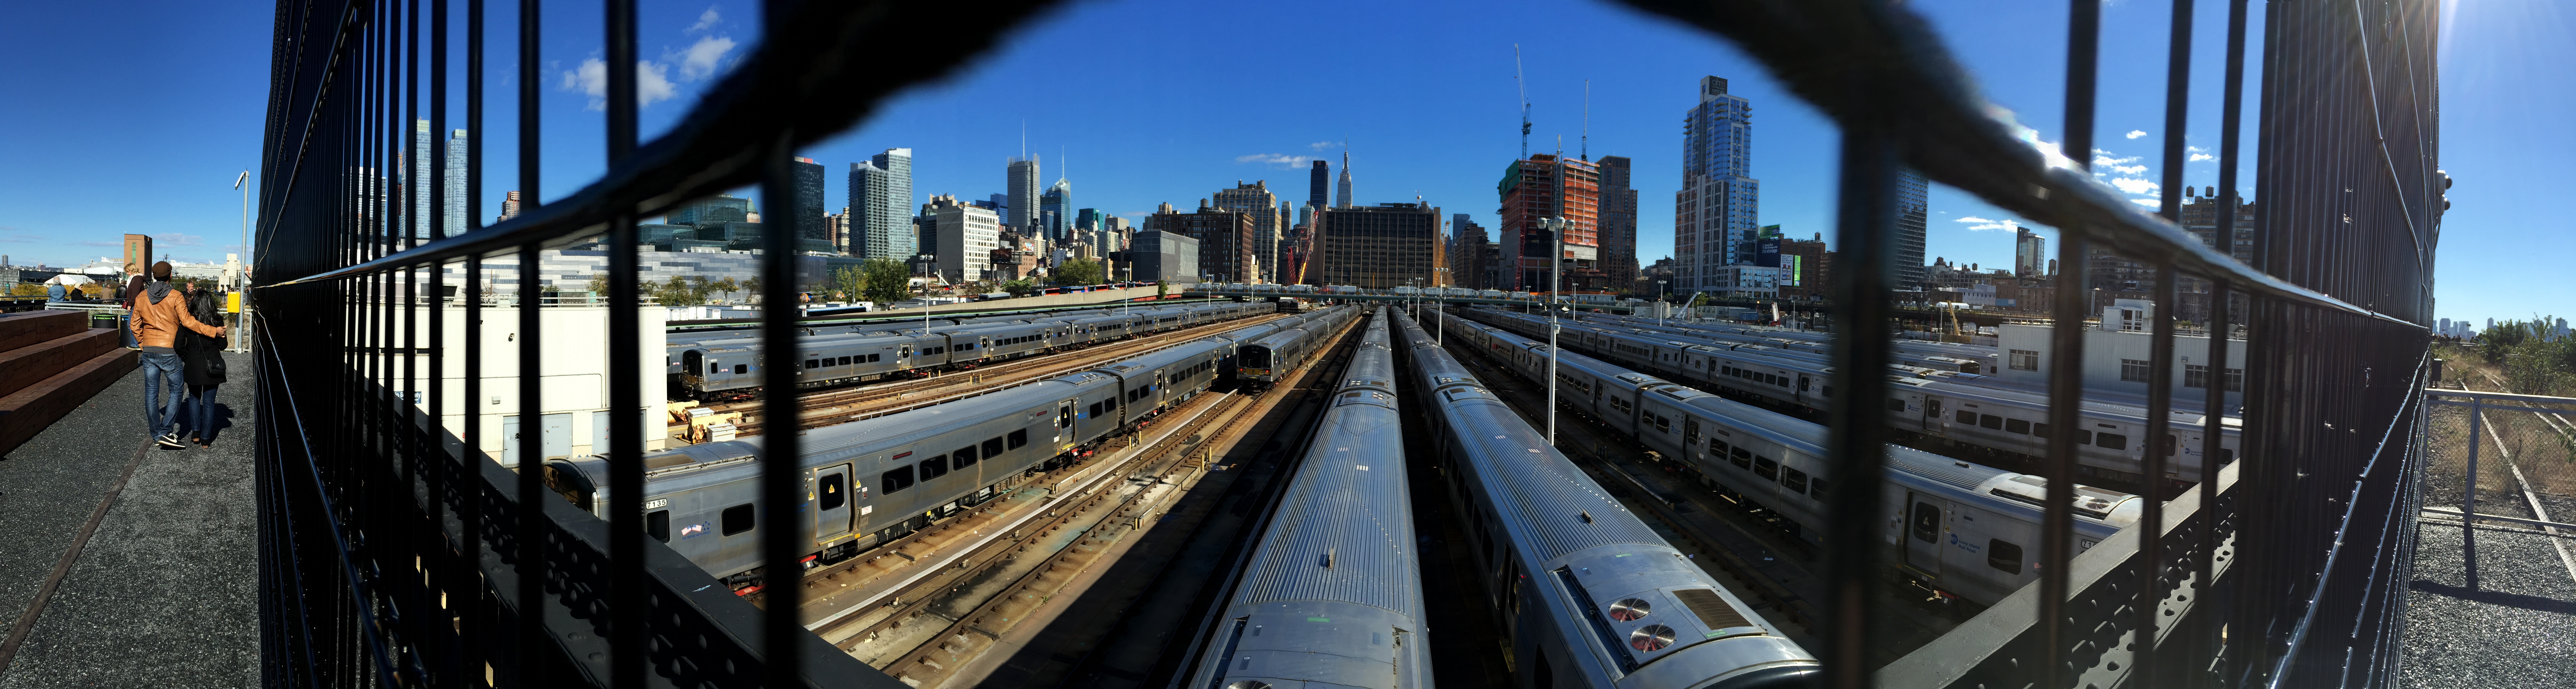
outdoor, fence, architecture, bridge, skyline, view, building, city, skyscraper, urban, new york, manhattan, cityscape, panorama, downtown, tourist, travel, suspension bridge, transport, panoramic, line, high, vehicle, nyc, usa, america, landmark, port, metropolitan, tourism, modern, waterway, public transport, day, trains, york, midtown, highline, metropolis, authority, high line, port authority